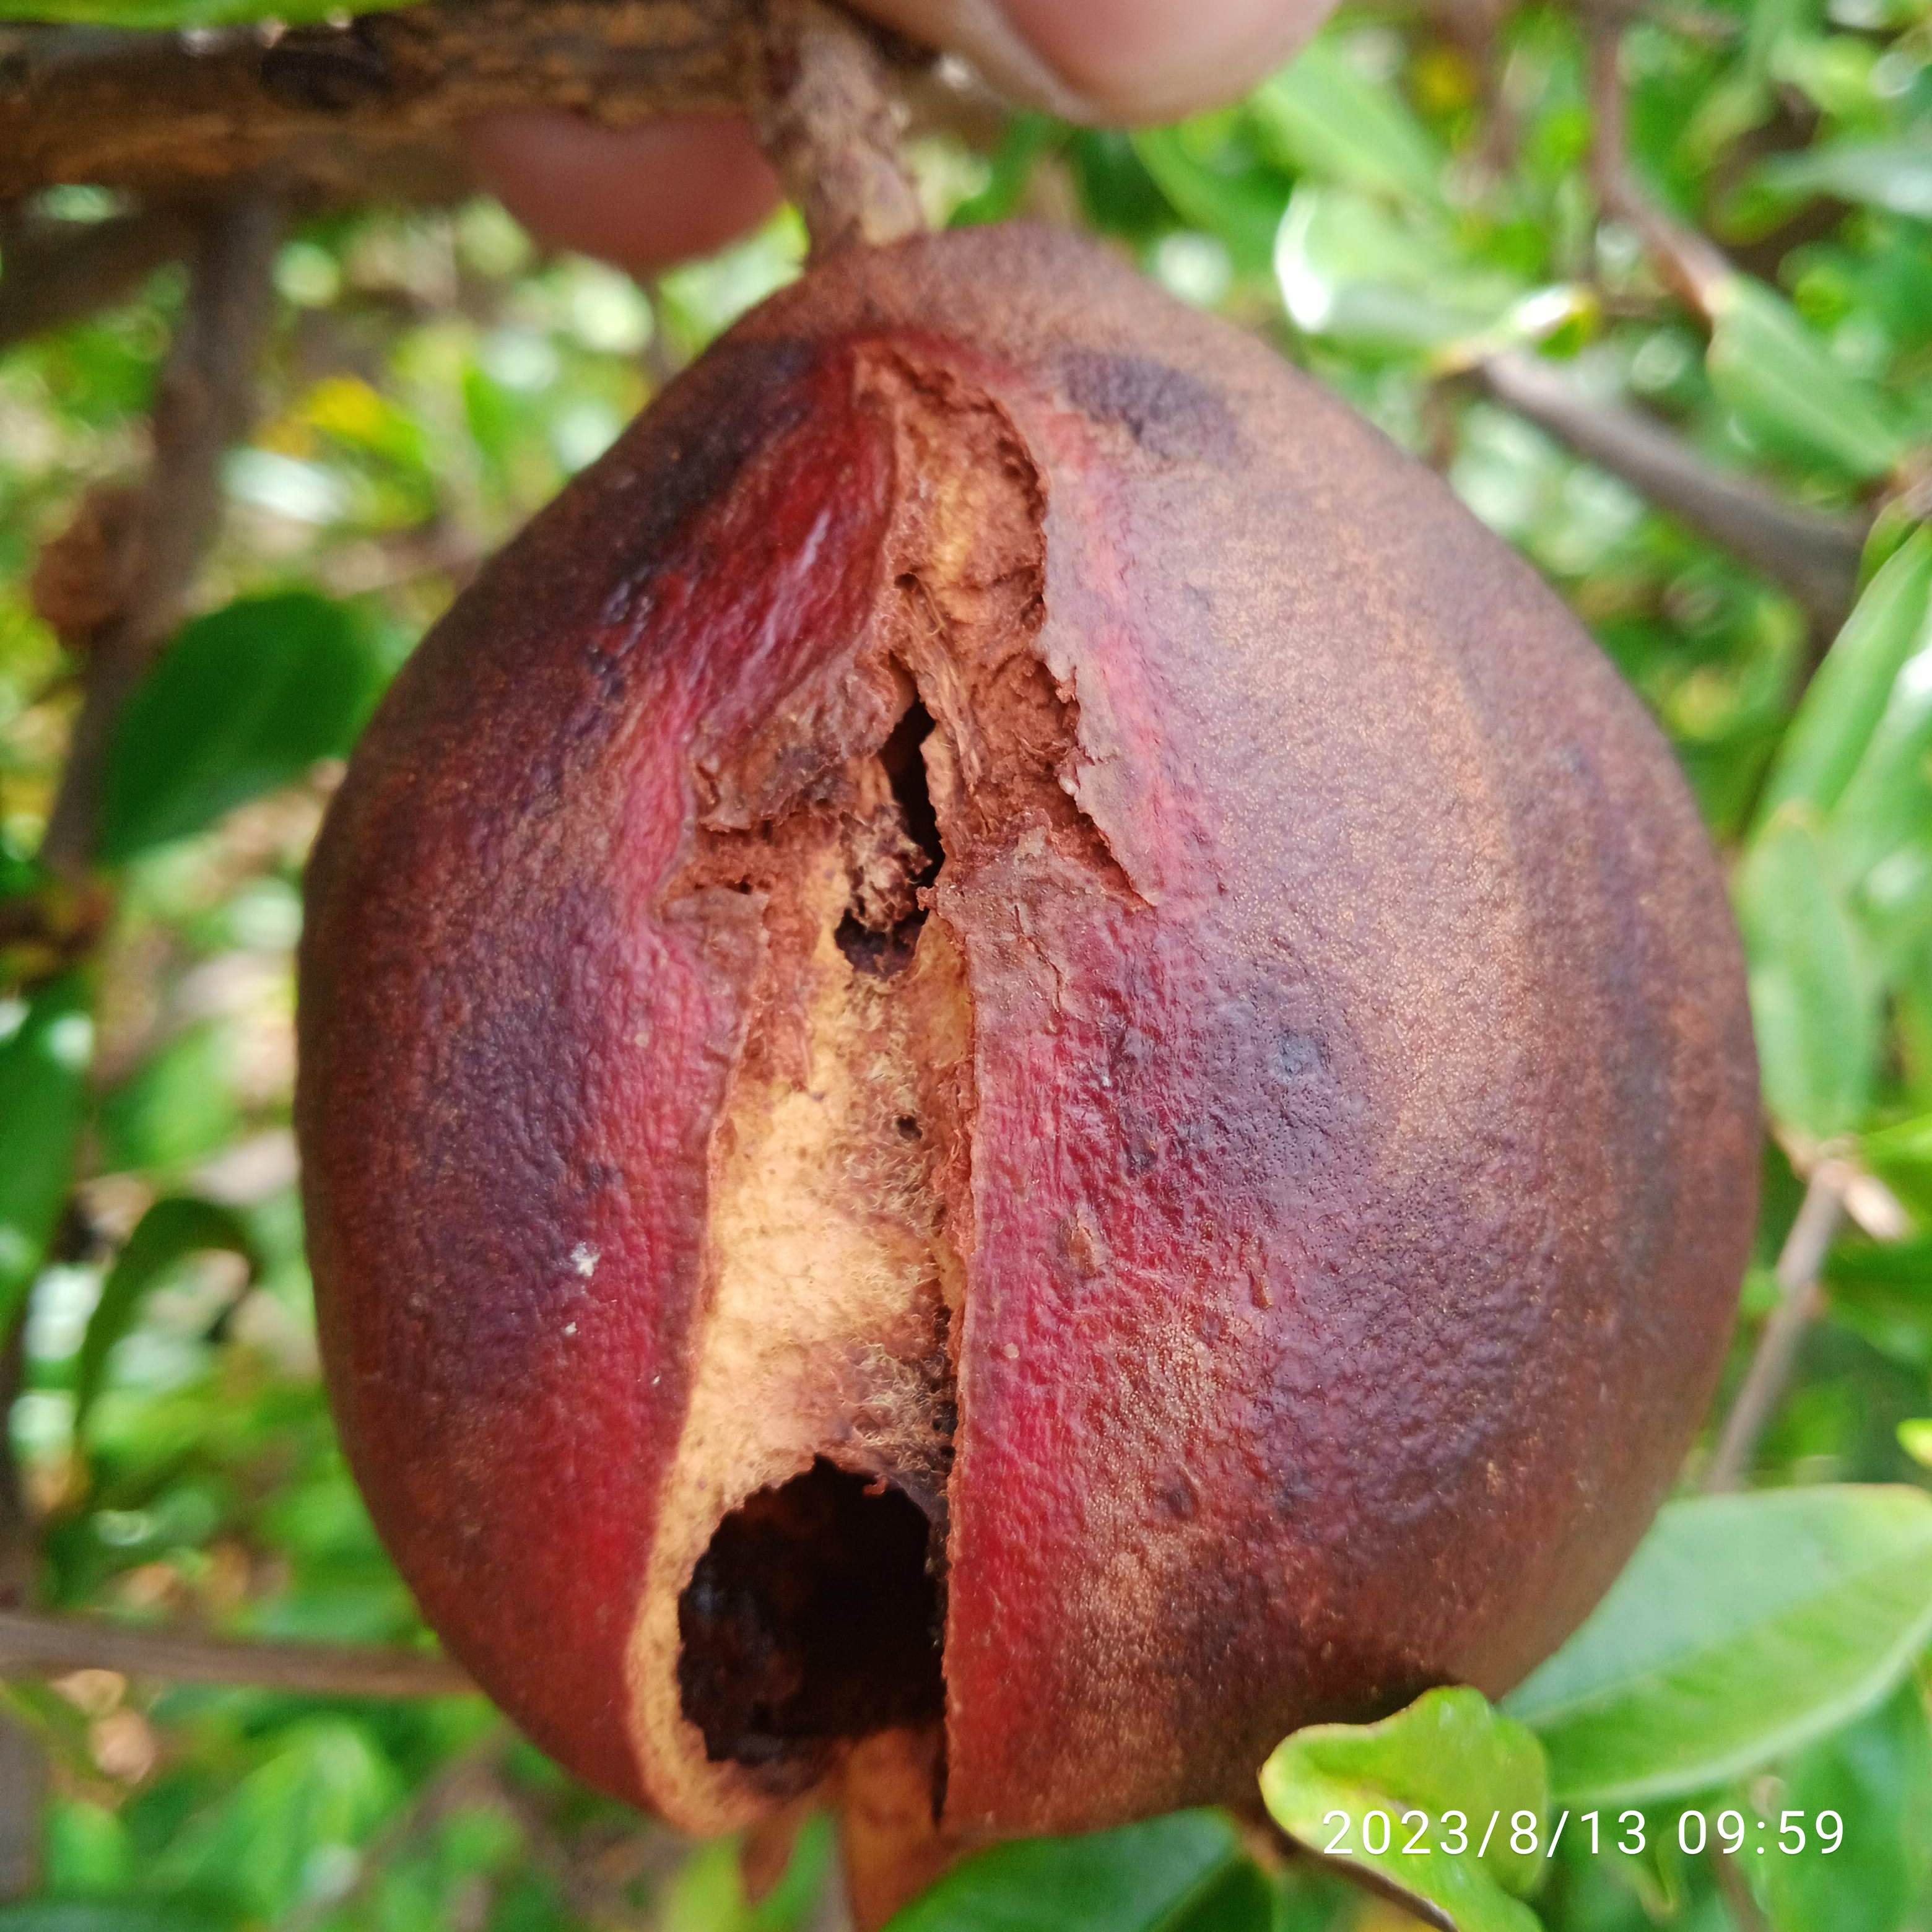
Label: Bacterial_Blight